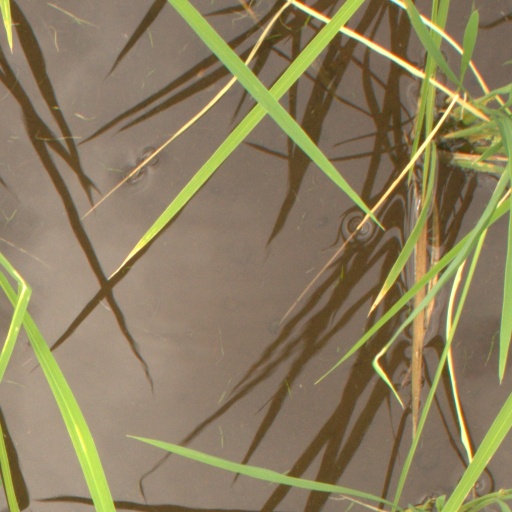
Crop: rice